Teri Hatcher

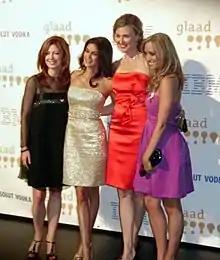
Dana Delany, Hatcher, Brenda Strong and Andrea Bowen of "Desperate Housewives" at the 2009 GLAAD Media Awards

She beat four other actresses for one of the lead roles on ABC's "Desperate Housewives", in which she starred as Susan Mayer, a role for which she won the Golden Globe Award in January 2005. Later that year, Hatcher won the Screen Actors Guild (SAG) award in the same category. In July 2005, she was nominated for an Emmy award as Outstanding Lead Actress in a Comedy Series, along with co-stars Marcia Cross and Felicity Huffman.